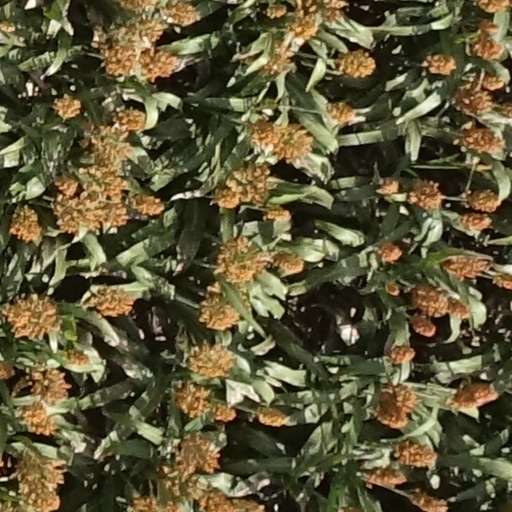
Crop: sorghum